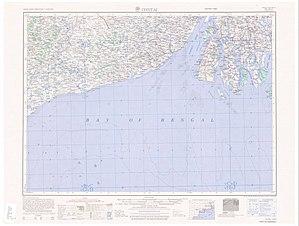
L'île de Lohachara était une petite île du delta du Gange, proche de l'état indien du Bengale-Occidental dans le parc national du Sundarbans.